Buila-Vânturarița National Park

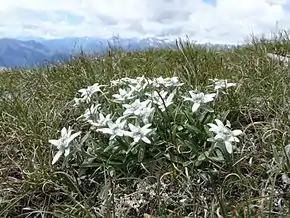
Leontopodium alpinum

Woody plants consist of: English oak ("Quercus robur"), European beech ("Fagus sylvatica"), European ash ("Fraxinus excelsior"), pine ("Pinus"), Norway spruce ("Picea abies"), fir ("Abies"), European yew ("Taxus baccata"), Scots pine ("Pinus sylvestris"),